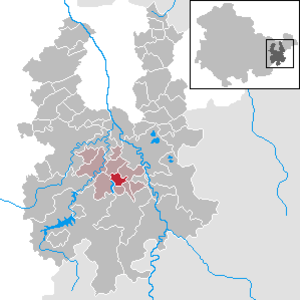
Lunzig est une commune rurale de Thuringe, située dans l'arrondissement de Greiz. Elle fait partie de la Communauté d'administration Leubatal.